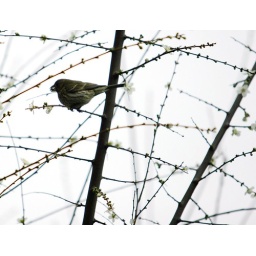
Evil finch eating plum tree blossoms. Looks like she has a bud in her mouth here.